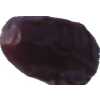
Label: dates